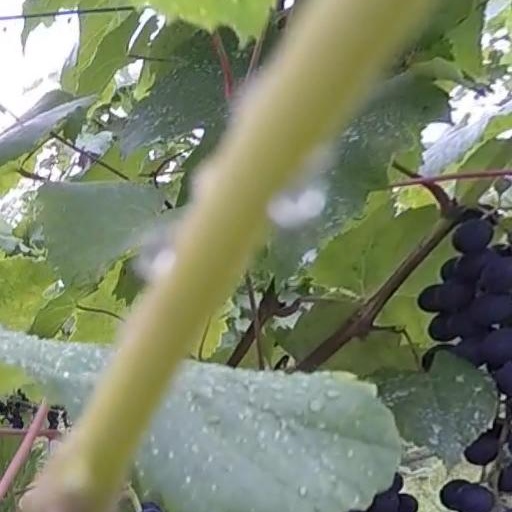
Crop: grape